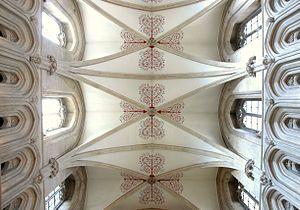
La cathédrale Saint-André est une église anglicane située à Wells, en Angleterre. Ce vaste édifice est l'église-mère du diocèse de Bath et Wells.